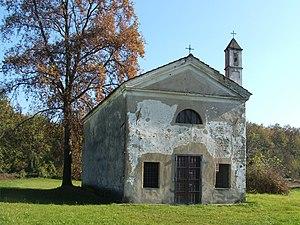
Agrate Conturbia est une commune italienne de la province de Novare dans la région Piémont en Italie. En 2016, sa population est de 1 564 habitants. La ville est divisée en deux fraziones, Agrate et Conturbia, qui sont situées sur les collines entre Cressa et Borgo Ticino au sud du lac Majeur.